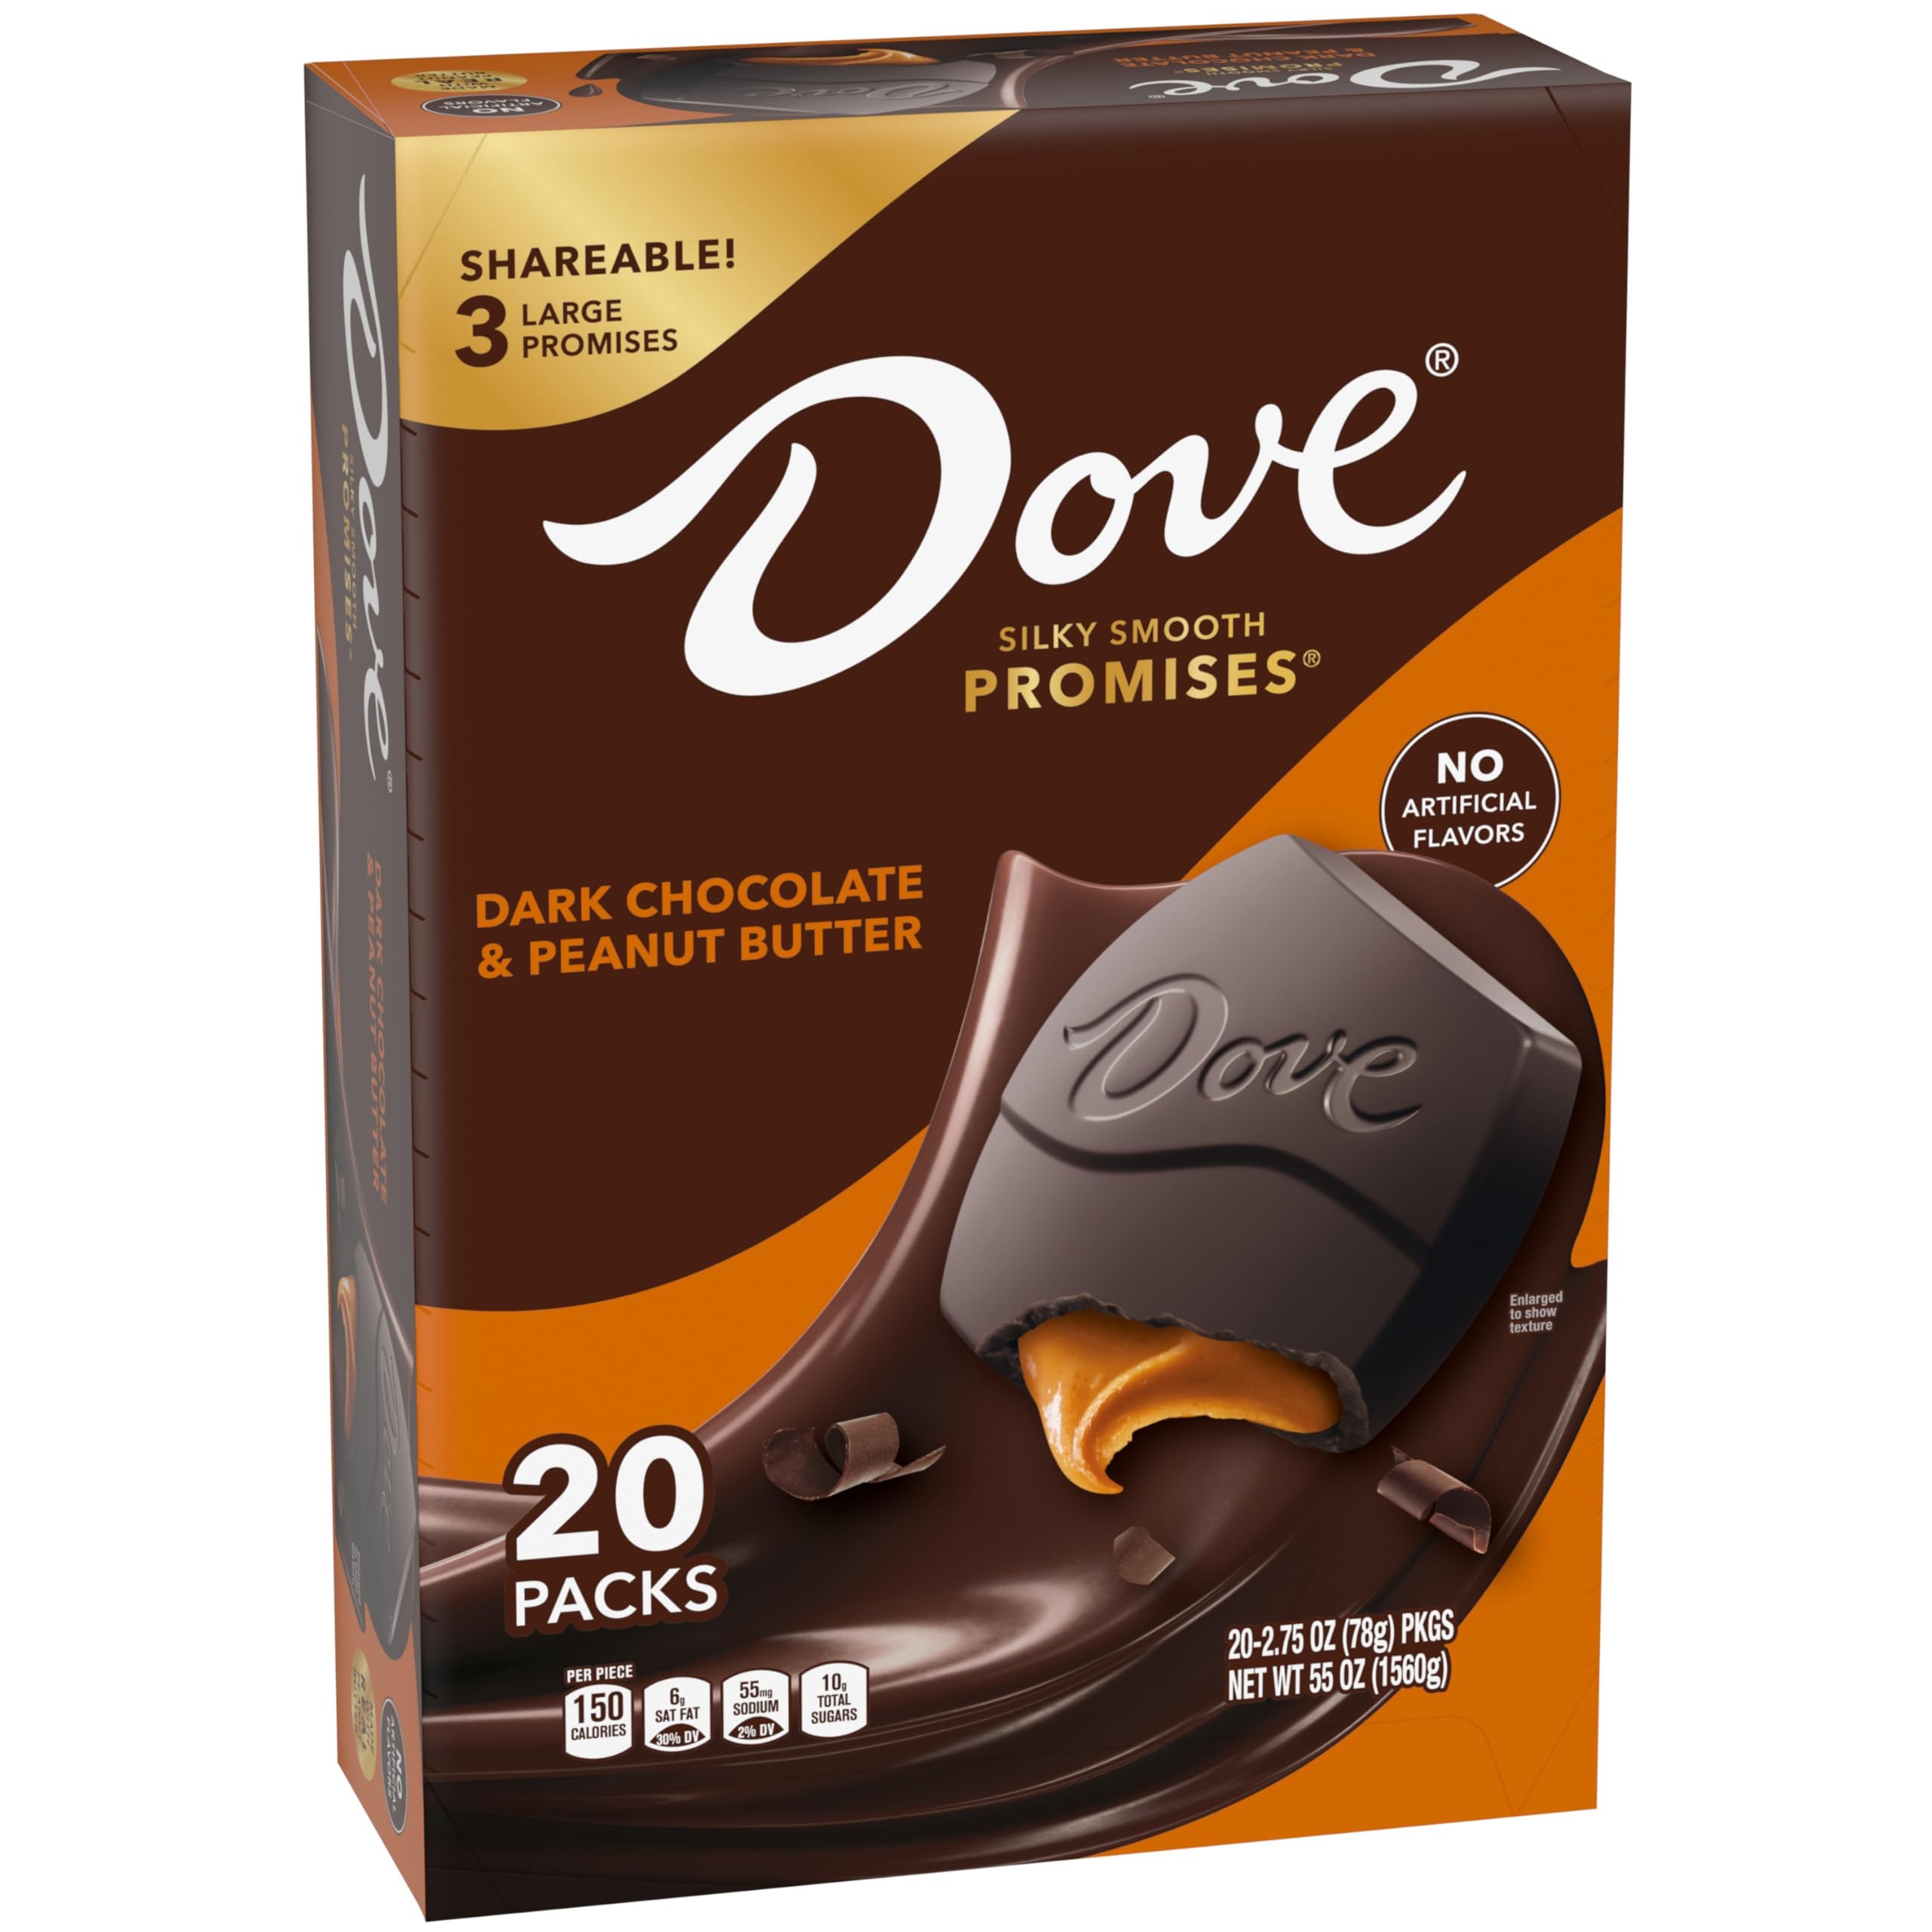
Item Name: DOVE Large PROMISES Dark Chocolate Peanut Butter Candy, 2.75oz (Pack of 20)
Bullet Point 1: Contains one (1) 55-ounce carton with 20 packs of Large DOVE PROMISES dark chocolate candy
Bullet Point 2: These NEW Large DOVE PROMISES are made with premium dark chocolate and creamy peanut butter
Bullet Point 3: Need a convenient treat that you can eat on the go? Stash a shareable pack of DOVE Large PROMISES in your car, office, or travel bag for a sweet indulgent treat
Bullet Point 4: With a LARGER SIZE and irresistible peanut butter filling, DOVE Large Sized PROMISES are the perfect size to easily share with someone special
Bullet Point 5: A perfect chocolate candy treat to unwind and indulge in your favorite Dark Chocolate Peanut Butter flavor
Value: 55.0
Unit: Ounce

Price: 63.51